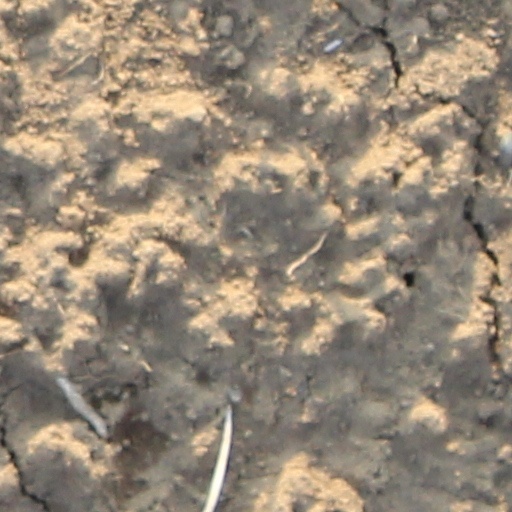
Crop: wheat